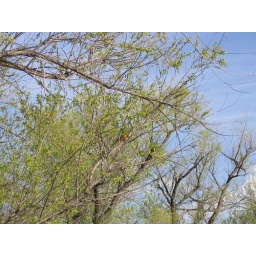
a colorful bird in the tree.